Antonio Leal (fencer)

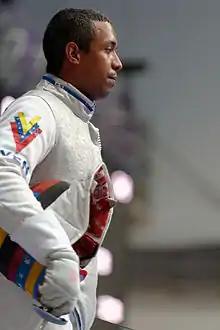
Leal at the 2013 World Fencing Championships

Antonio Leal (born 25 June 1987) is a Venezuelan foil fencer, Pan American champion in 2010 and bronze medallist at the 2011 Pan American Games. He also won a gold medal in the individual foil event at the 2013 Bolivarian Games, as well as a gold medal in team épée and a silver medal in team foil. He won a gold medal in individual foil at the 2017 Bolivarian Games.